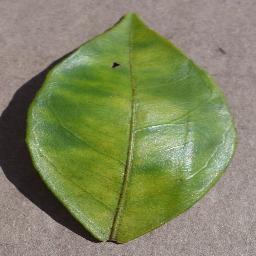
Label: Orange___Haunglongbing_(Citrus_greening)